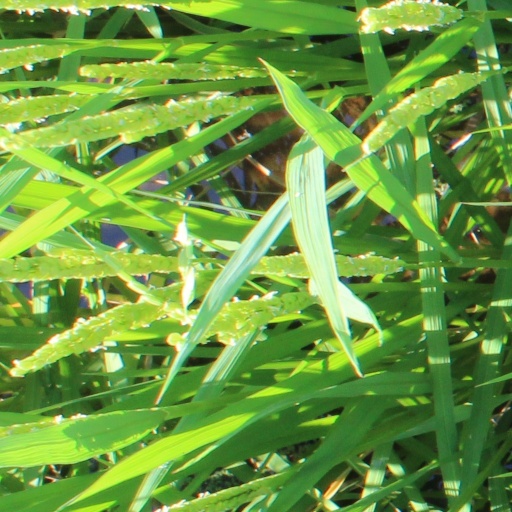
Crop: rice